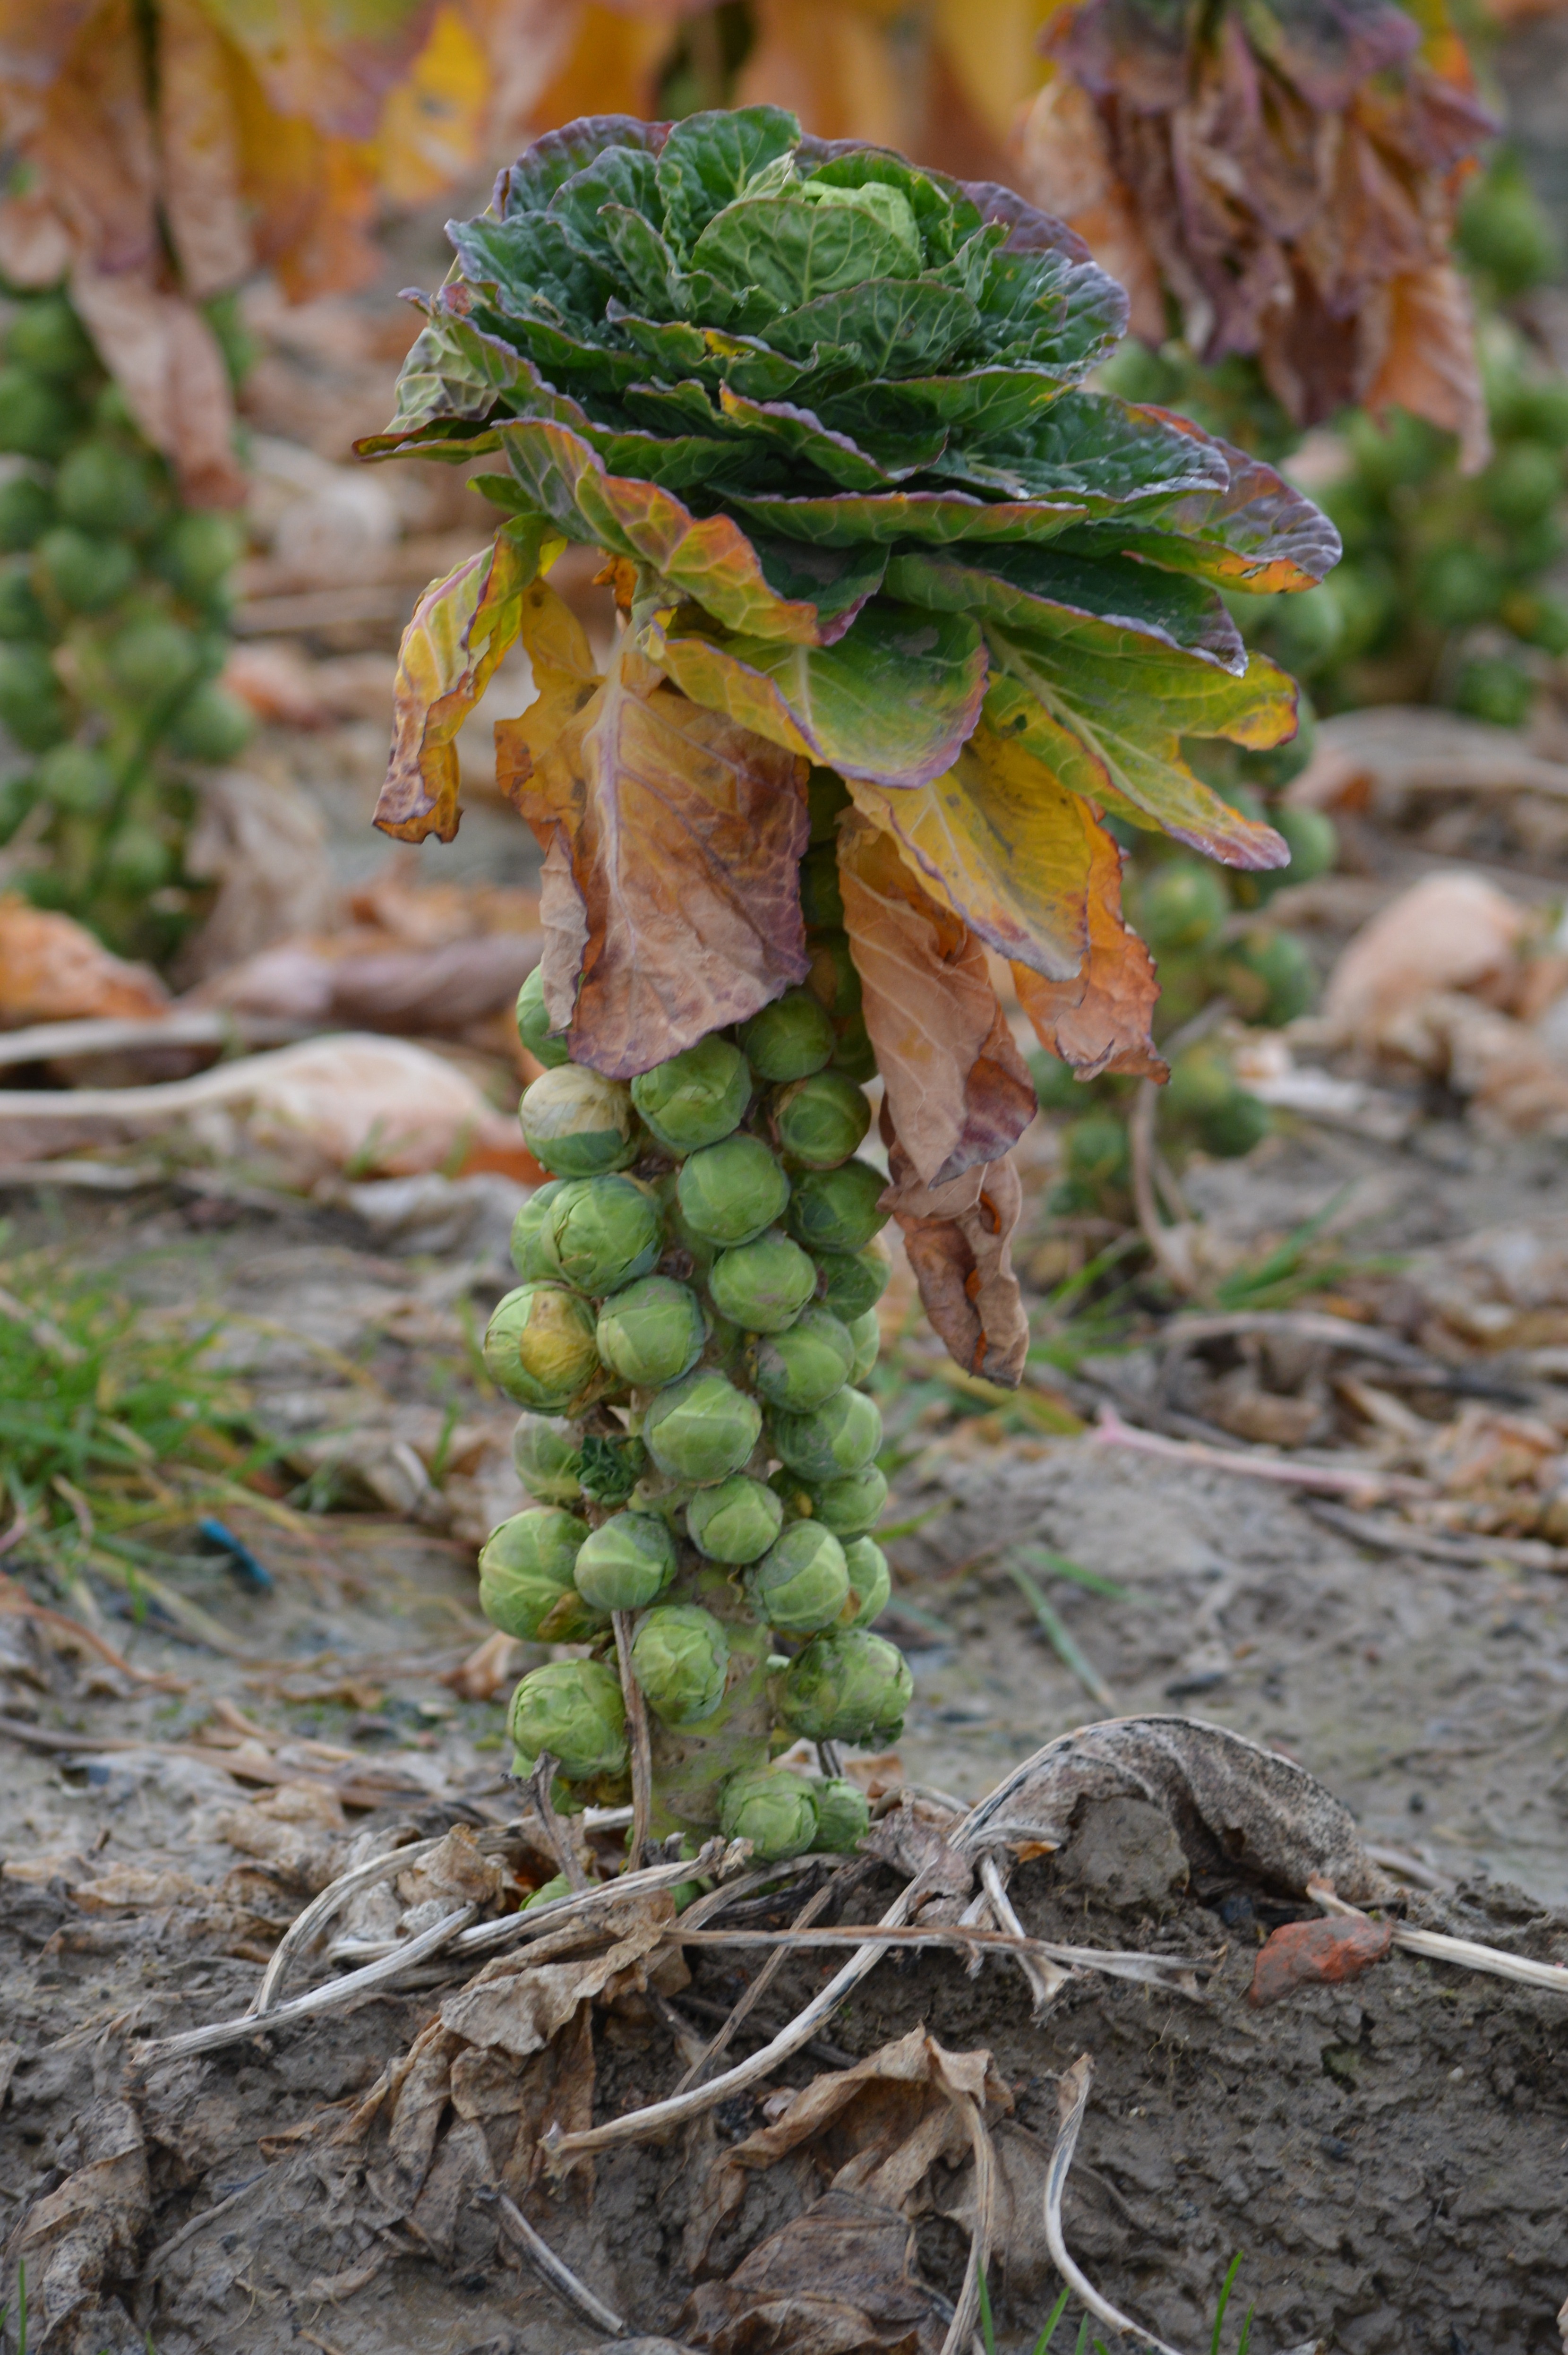
tree, nature, forest, branch, plant, leaf, flower, trunk, green, produce, vegetable, autumn, botany, agriculture, flora, spruce, woodland, cabbage, flowering plant, sprouts, woody plant, land plant, brussels sprouts plant